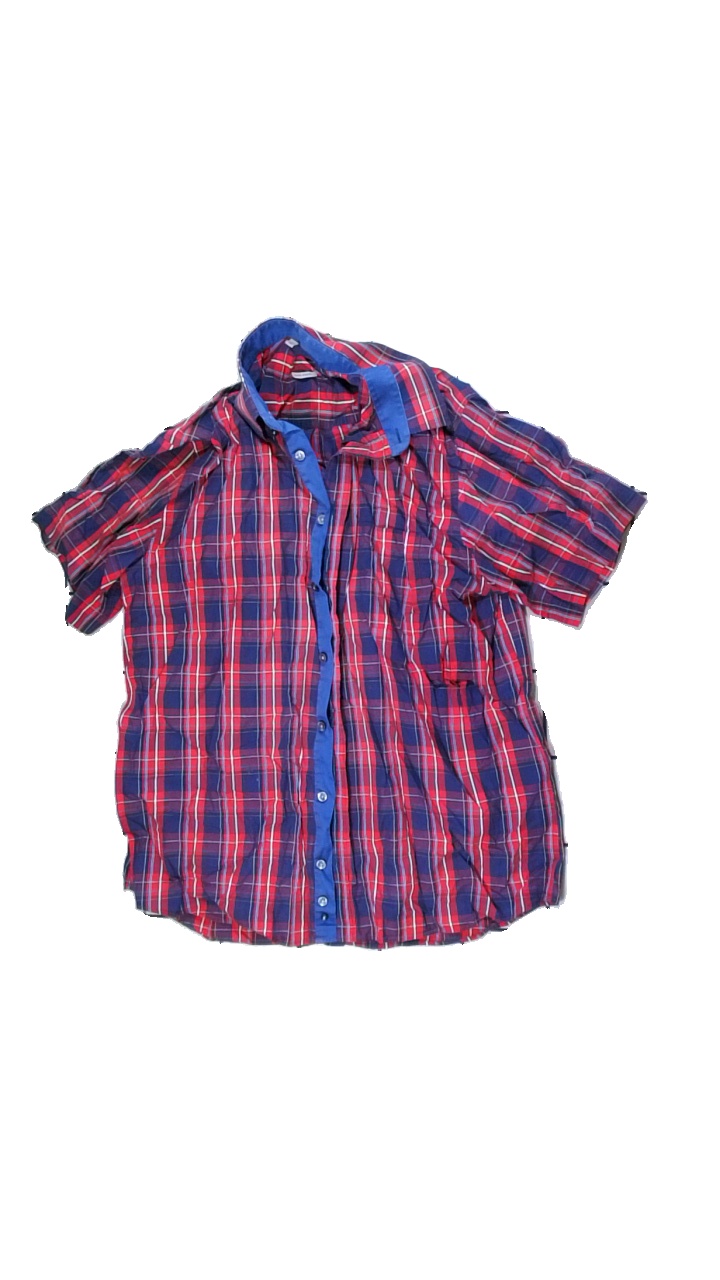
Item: Shirt (Ladies)
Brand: Missing
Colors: Multicolor, Red, Blue, White
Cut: Regular
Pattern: Striped
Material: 100% cotton
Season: All
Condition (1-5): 1
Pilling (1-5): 5
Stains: Major
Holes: Major
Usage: Export
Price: <50